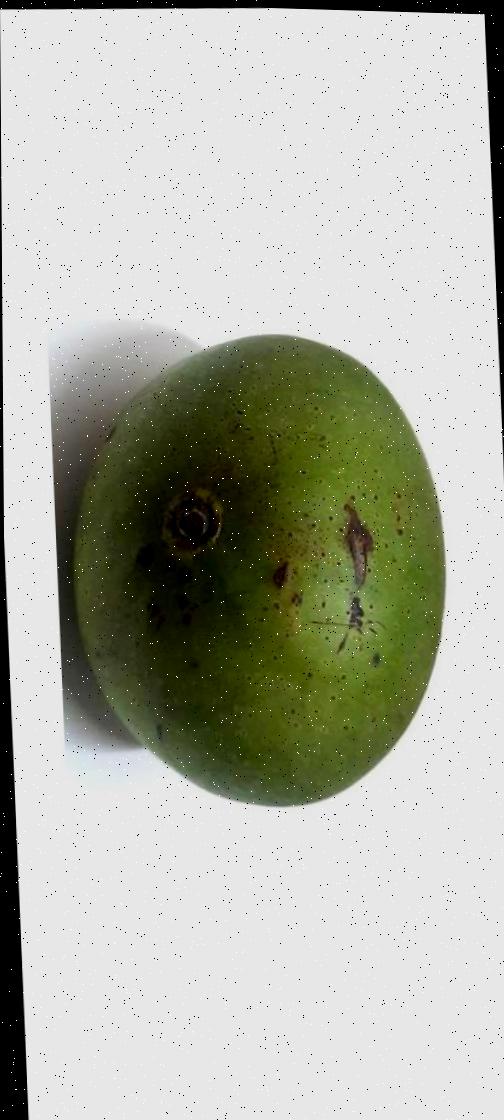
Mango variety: Ashshina Zhinuk